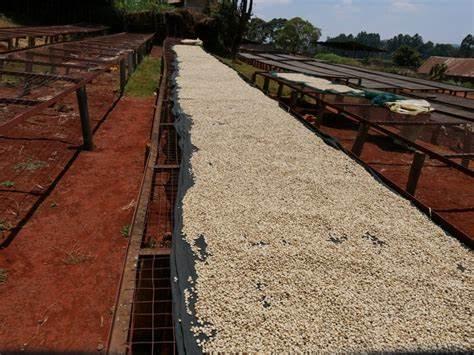
Haya ni mahindi, yameanikwa kwenye njia ndefu iliyotengenezwa kwa zege au mawe. Mahindi yanaonekana kuenea kwenye sehemu kubwa ya njia hiyo. Udongo mwekundu unaonekana kando ya eneo hilo la kuanika na miti au mimea mingine inaonekana kwa umbali.